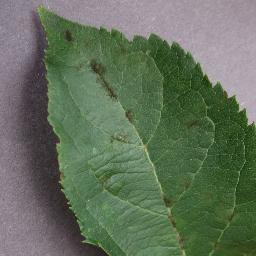
Label: Apple___Apple_scab